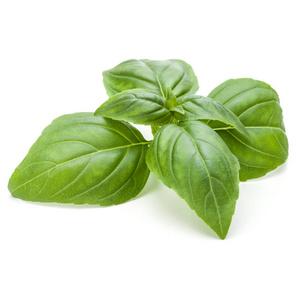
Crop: unknown
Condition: basil